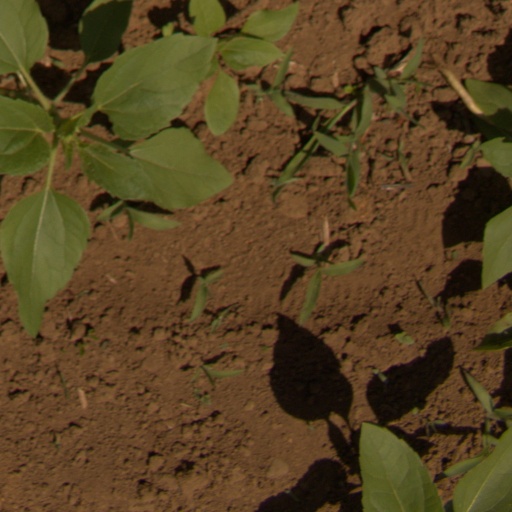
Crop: Jerusalem artichoke